Termanology

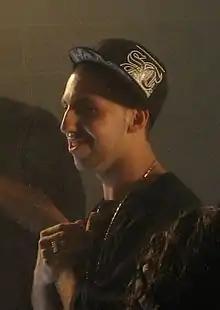
Termanology in 2016

Daniel Domingo Carrillo (born October 8, 1982), better known by his stage name Termanology, is an American rapper and record producer. He first gained major attention with the 2006 single "Watch How It Go Down". A solo album, "Politics as Usual", was released in 2008. He has made a number of collaborative albums, such as "1982" (released in 2010) and is known also for his prolific mixtape output. He is of Puerto Rican and French descent.